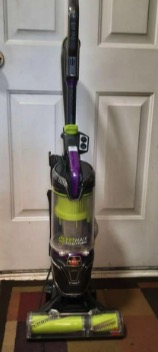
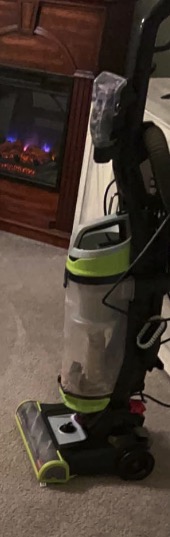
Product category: items_vacuum
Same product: no